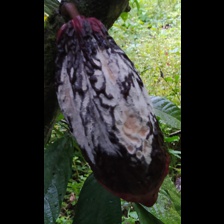
Label: moniliophthora